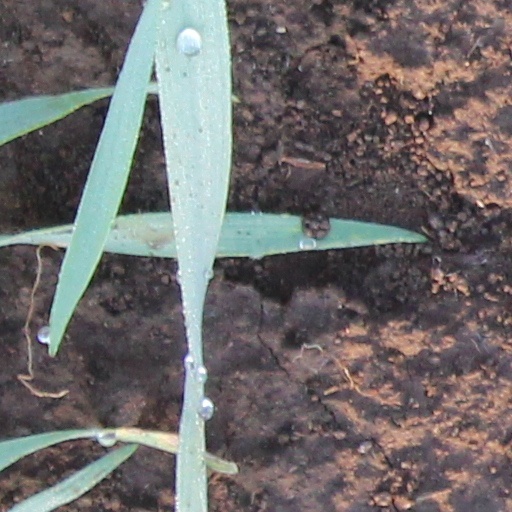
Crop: wheat